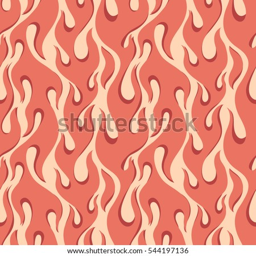
red salmon colored fire flames on a bright background , old school seamless vector pattern